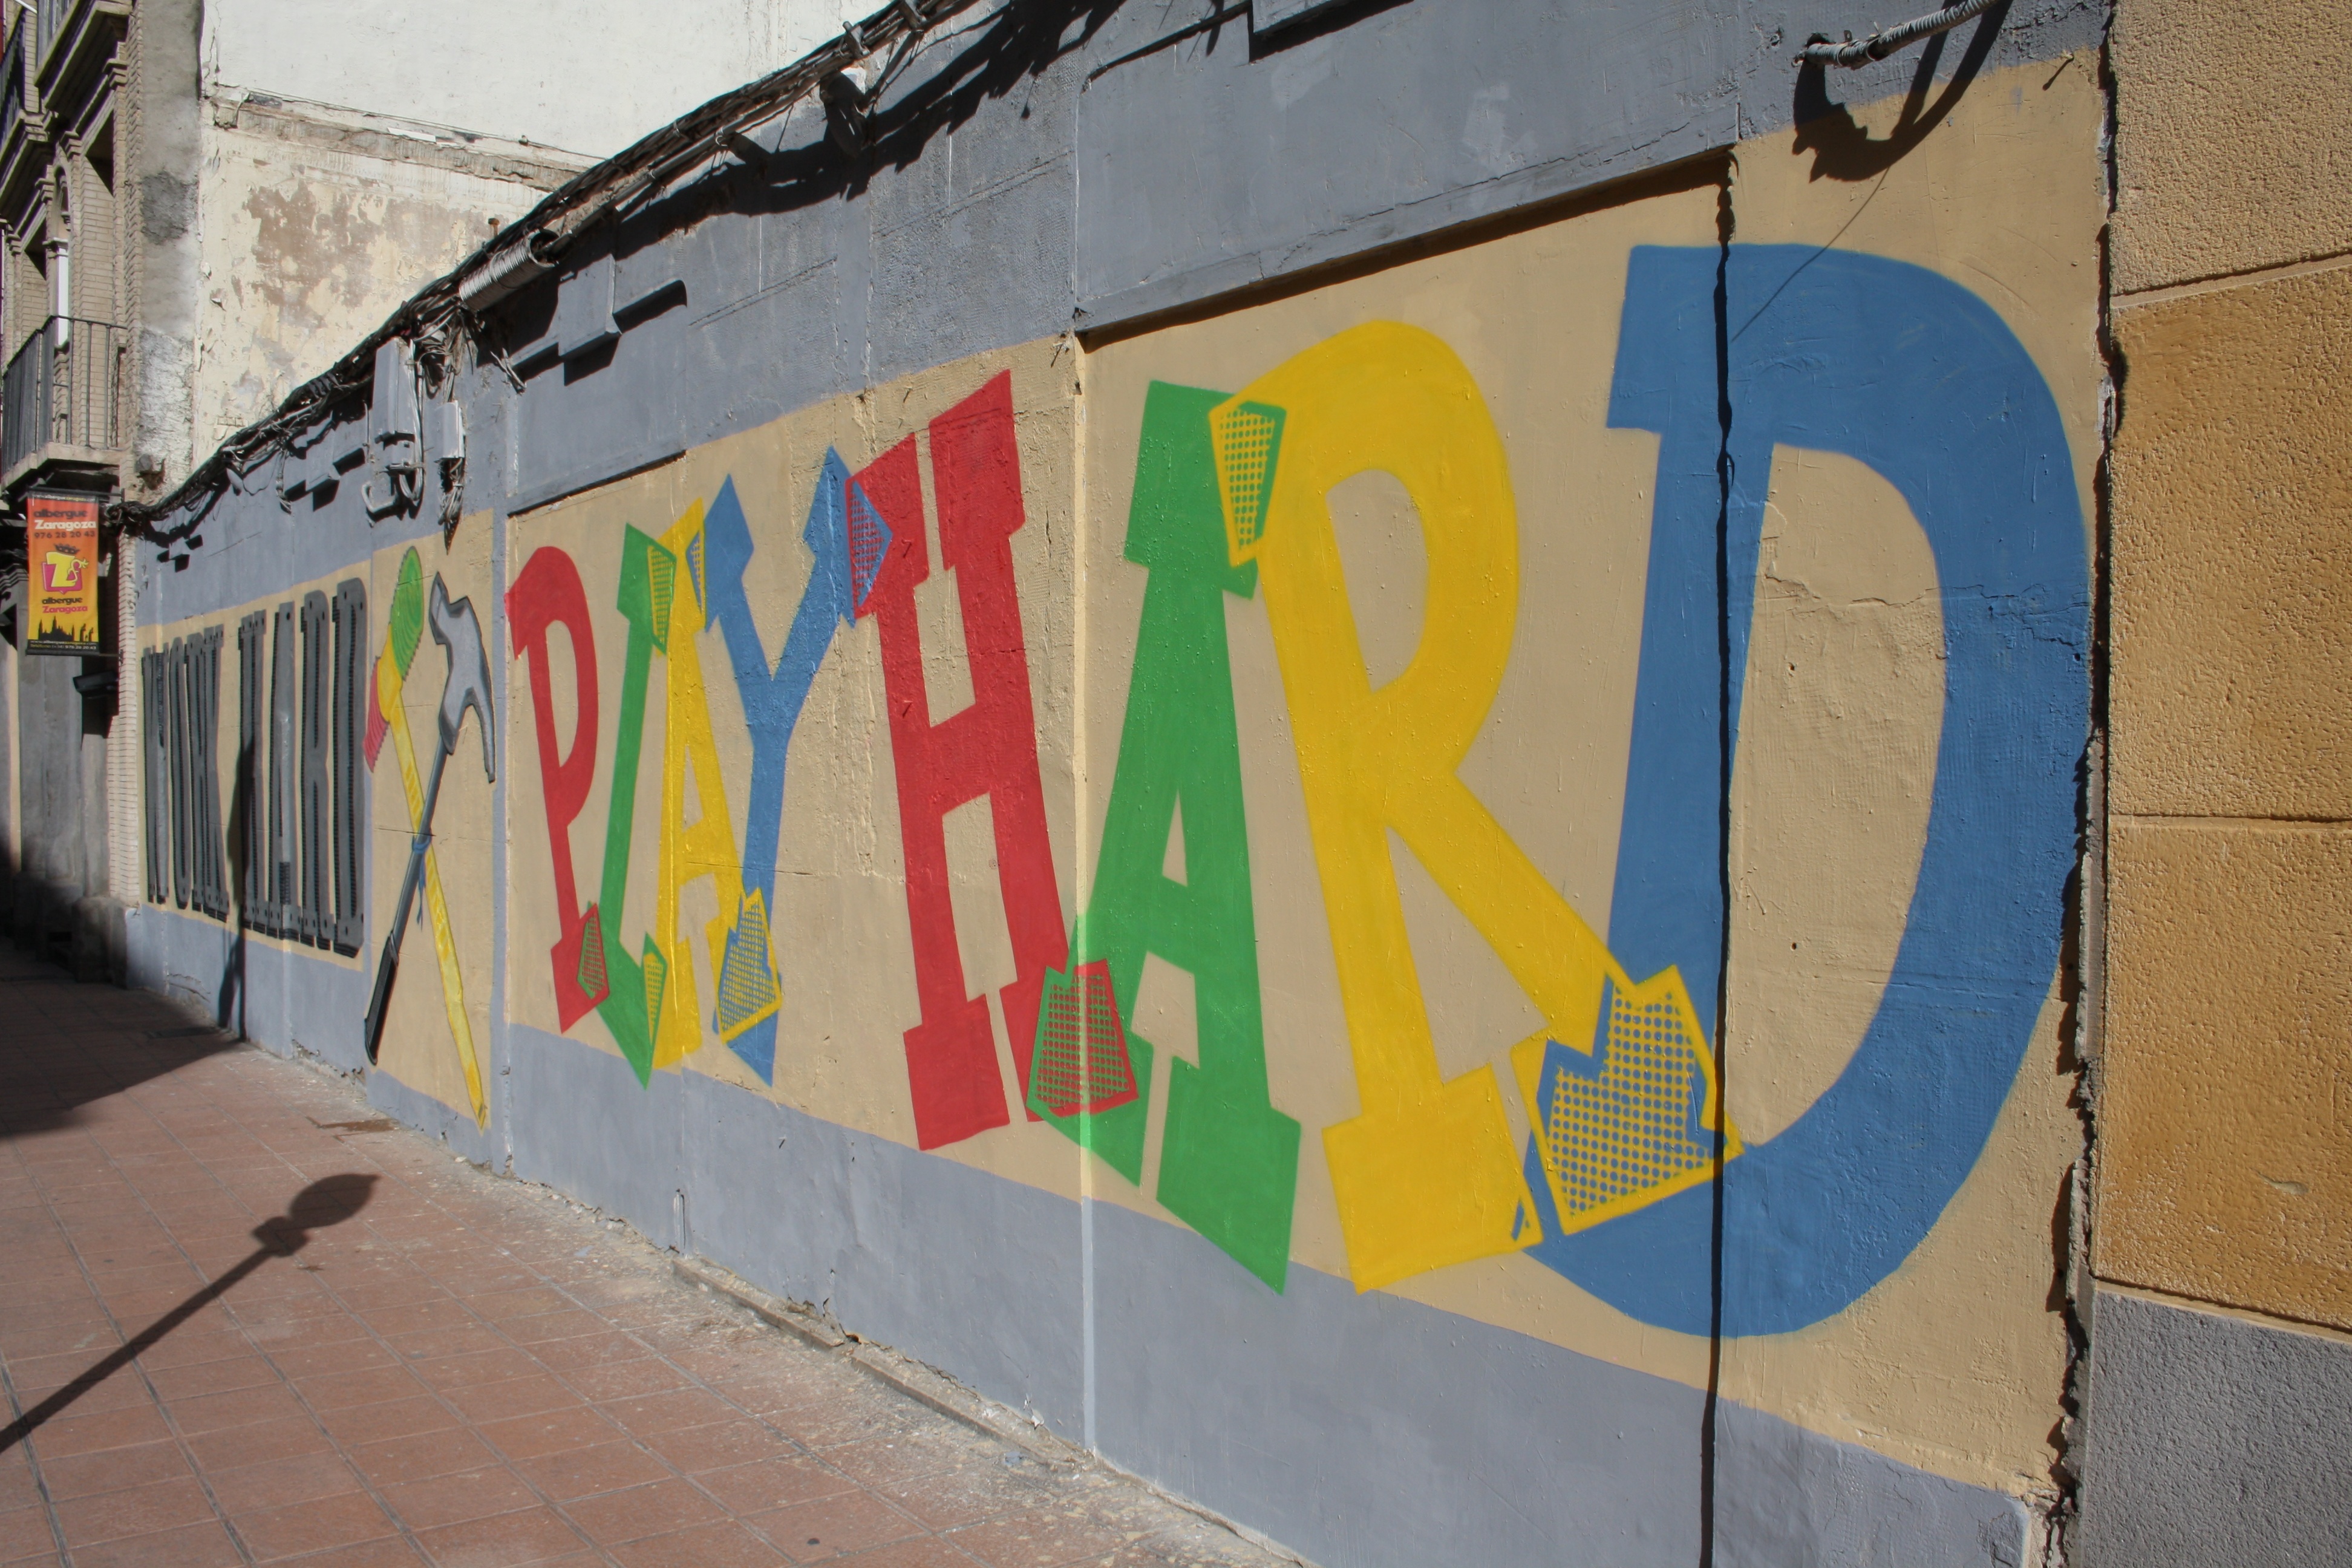
road, street, wall, color, graffiti, painting, street art, urban art, art, mural, lyrics, urban area